E. W. Jackson

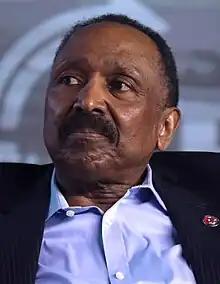
Jackson in 2023

Earl Walker Jackson Sr. (born January 13, 1952) is an American conservative politician, Protestant minister, and lawyer in Virginia who was a candidate in the 2024 Republican Party presidential primaries. He was the Republican Party nominee for Lieutenant Governor of Virginia in 2013. Jackson unsuccessfully sought the Republican nomination for the United States Senate in Virginia in the 2012 and 2018 elections. He is head pastor at Exodus Faith Ministries, located in Chesapeake, Virginia and founder of Staying True to America's National Destiny, a Christian political organization.